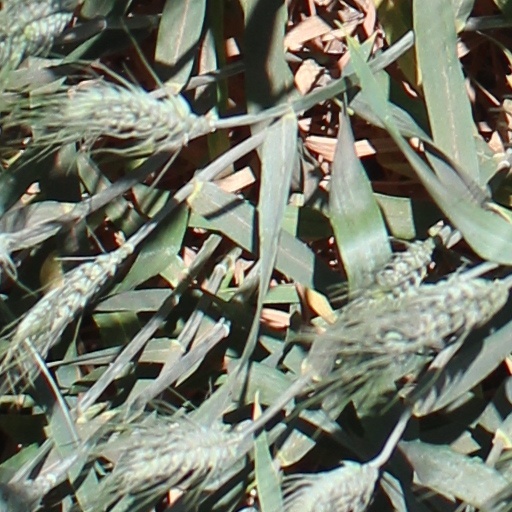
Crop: wheat